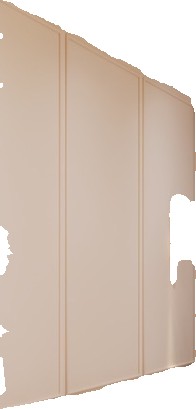
Surface category: wall